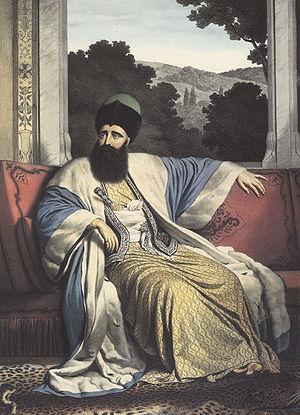
Louis Dupré, né en 1789 à Versailles, mort en 1837 est un peintre d'histoire et lithographe français.